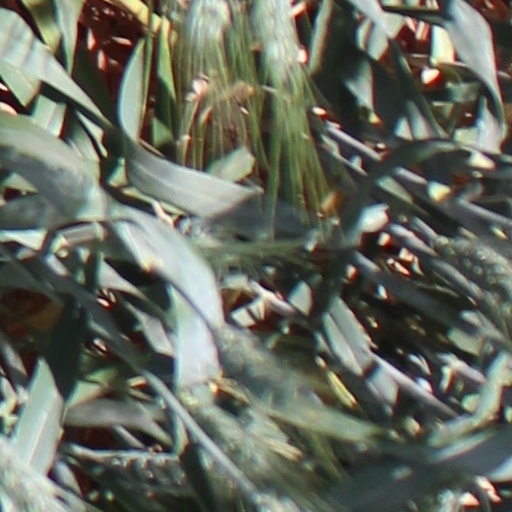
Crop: wheat